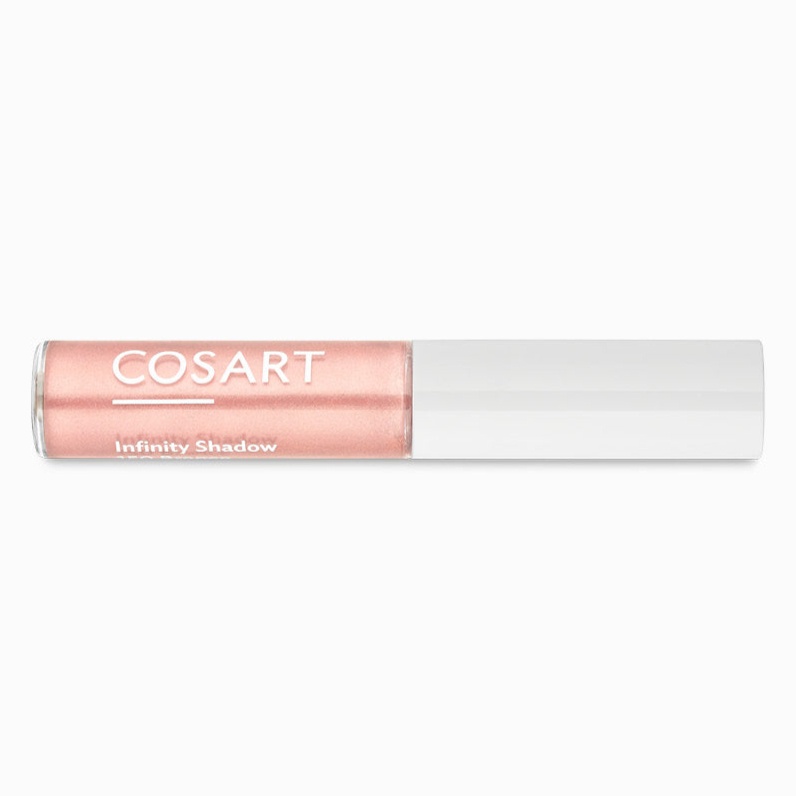
COSART Infinity Shadow 153 rose sparkle
Der neue cremige Infinity Shadow von COSART betont die Augen perfekt, kaschiert Schlupflieder sowie Fältchen und trocknet die Augenpartie nicht aus. Die Applikation sorgt für ein einfaches Auftragen und perfekten Halt. Der neue Champagner-Ton ist auch ideal als Highlighter zu verwenden.
Brand: COSART
Category: Health & Beauty > Personal Care > Cosmetics > Makeup > Eye Makeup > Eye Shadows